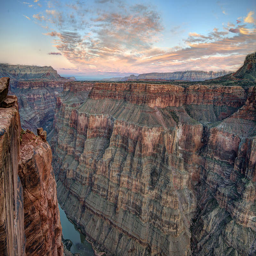
tourist attraction is number in attendance with people